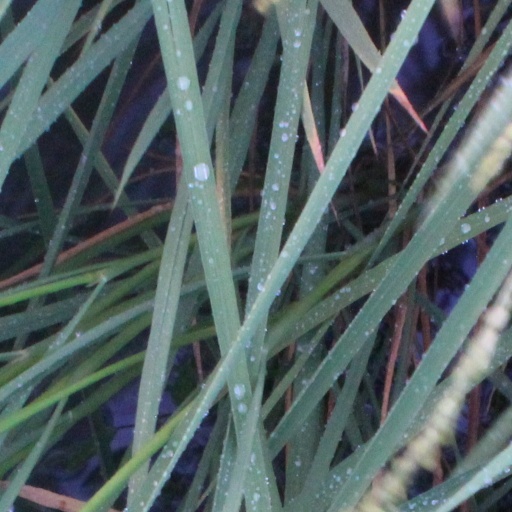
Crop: rice